Repatriation Commission Outpatient Clinic

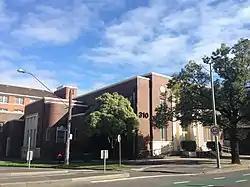
Repatriation Commission Outpatient Clinic

The Repatriation Commission Outpatient Clinic at 310 St Kilda Road, Melbourne, Australia, is an Art Deco building of architectural and historical significance as the only remaining Repatriation Commission Outpatient Clinic or Commonwealth building built for the health and wellbeing of the original ANZACs (i.e., World War I veterans).